Fouquieria splendens

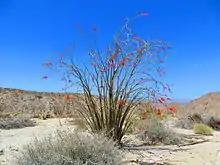
An ocotillo in spring bloom on Pinyon Wash Road in Anza-Borrego Desert State Park, California

Ocotillo can be planted year-round with care. Ideal plants have been grown in pots from stem cuttings and from seed. Transplanting large bare-root plants has marginal success. They should be planted to the original growing depth and, as with cacti, in their original directional orientation: the original south side of the plant, which has become more heat- and sunlight-resistant, should again face the brighter, hotter southern direction. If their direction is not marked, success is again limited.